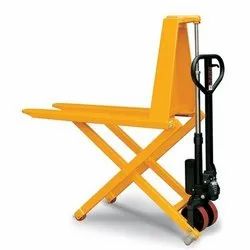
Label: HL-540M_High_Lift_Scissor_Truck